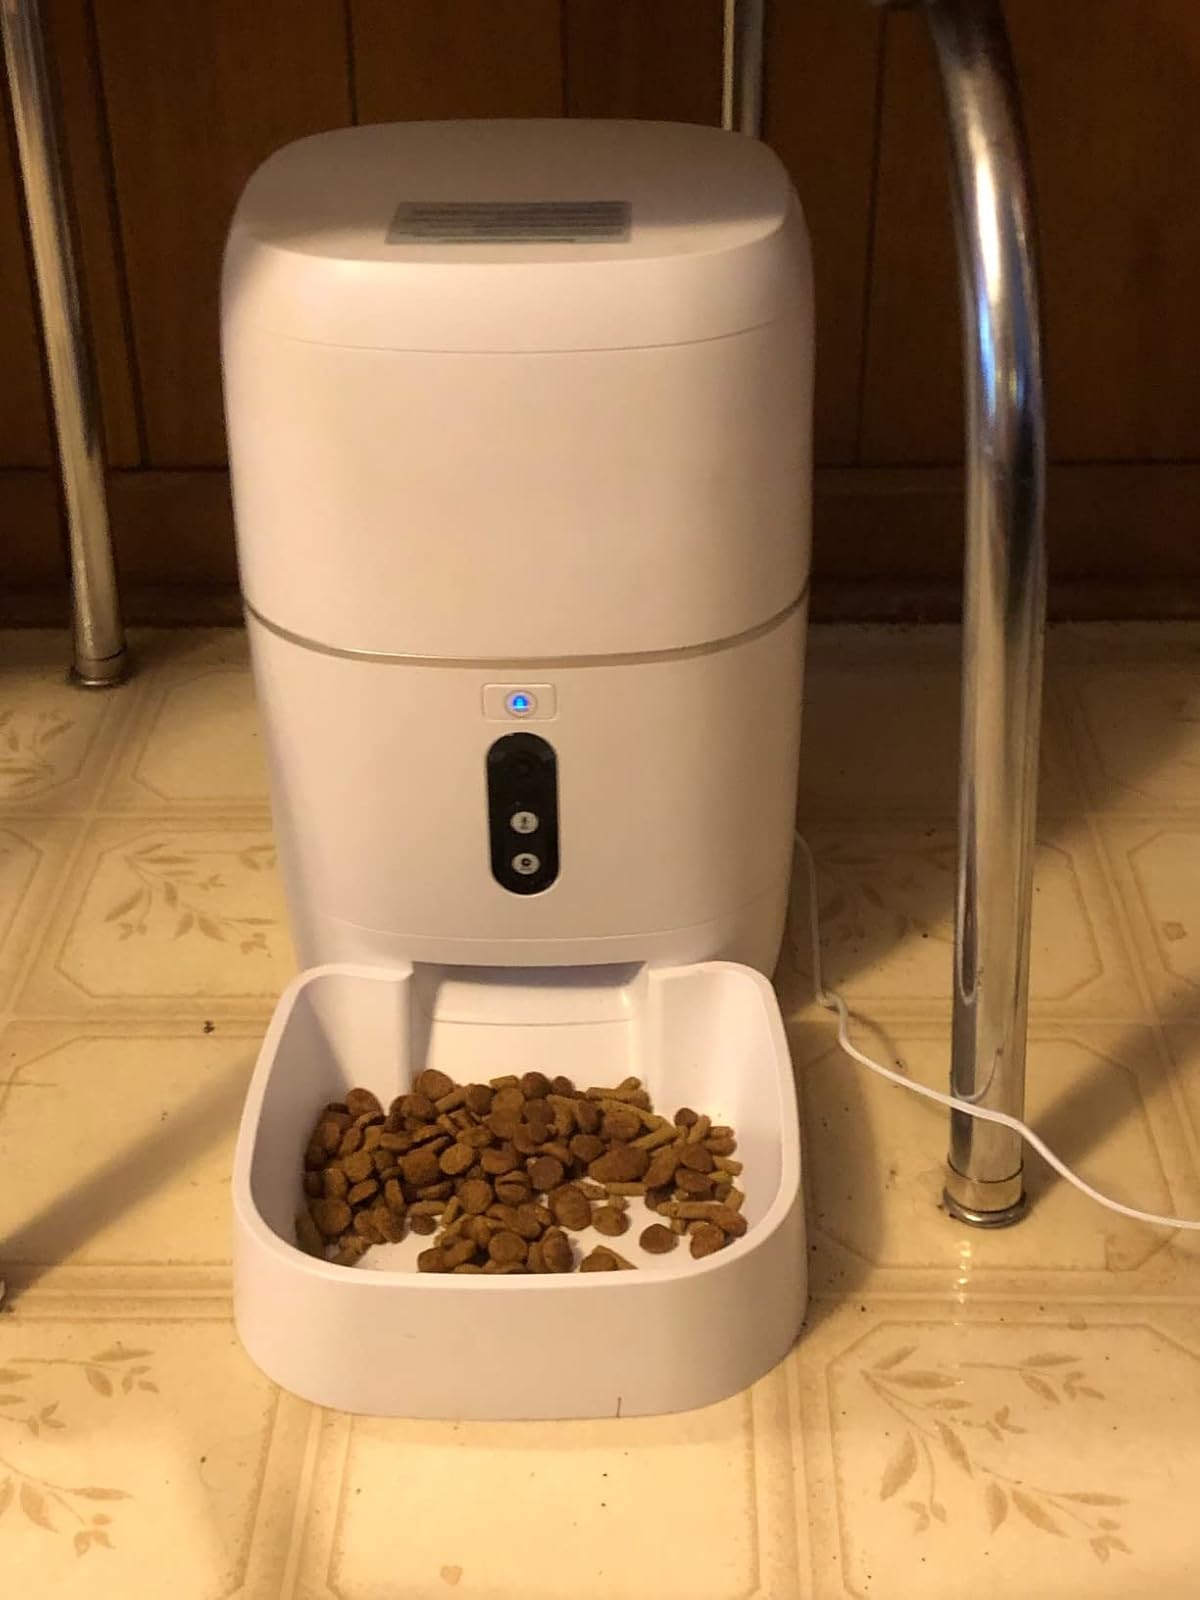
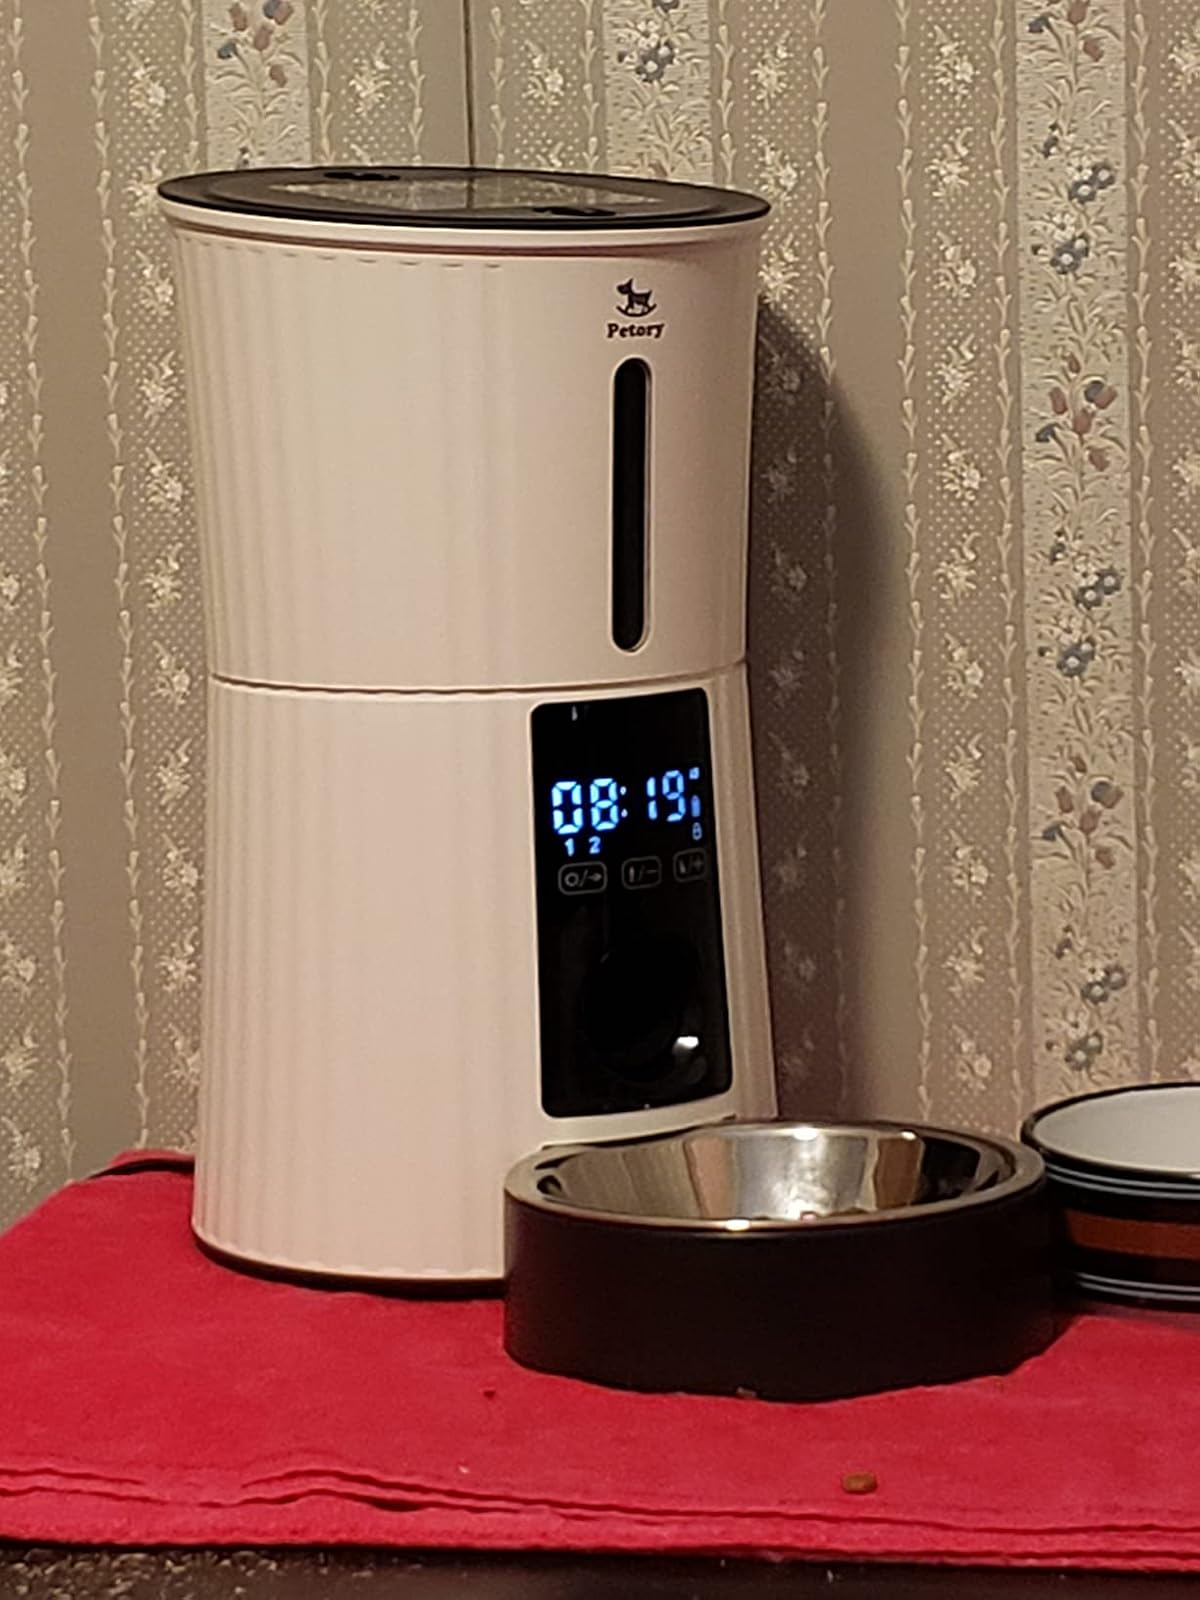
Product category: items_feeder
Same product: no